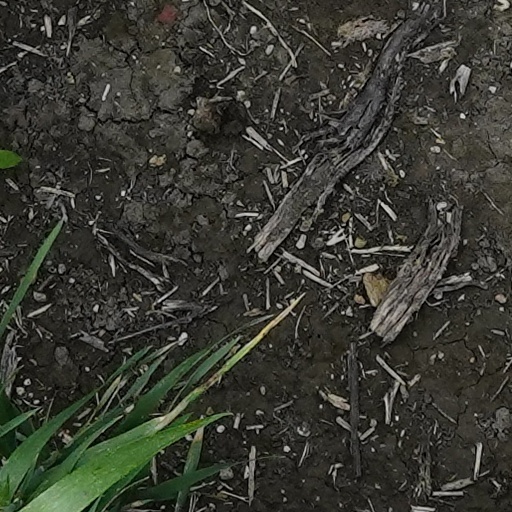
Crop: wheat